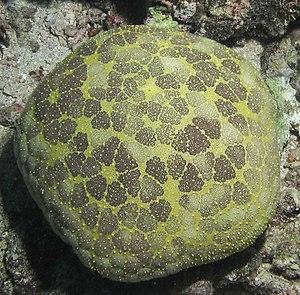
L'étoile-coussin Culcita novaeguineae est une espèce d'étoiles de mer de la famille des Oreasteridae. On les appelle souvent « étoiles-coussins ».
Culcita est un genre d'étoiles de mer tropicales de la famille des Oreasteridae, qui contient trois espèces. On les appelle souvent « étoiles-coussins ».